Oshkosh, Wisconsin

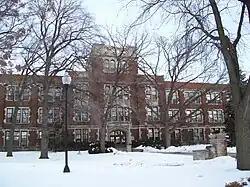
University of Wisconsin–Oshkosh

Oshkosh has 14 public elementary schools, five public middle schools, and two high schools operated by the Oshkosh Area School District. The high schools in the Oshkosh Area School District are Oshkosh North High School and Oshkosh West High School. Lourdes High School is one of the private schools in the city.